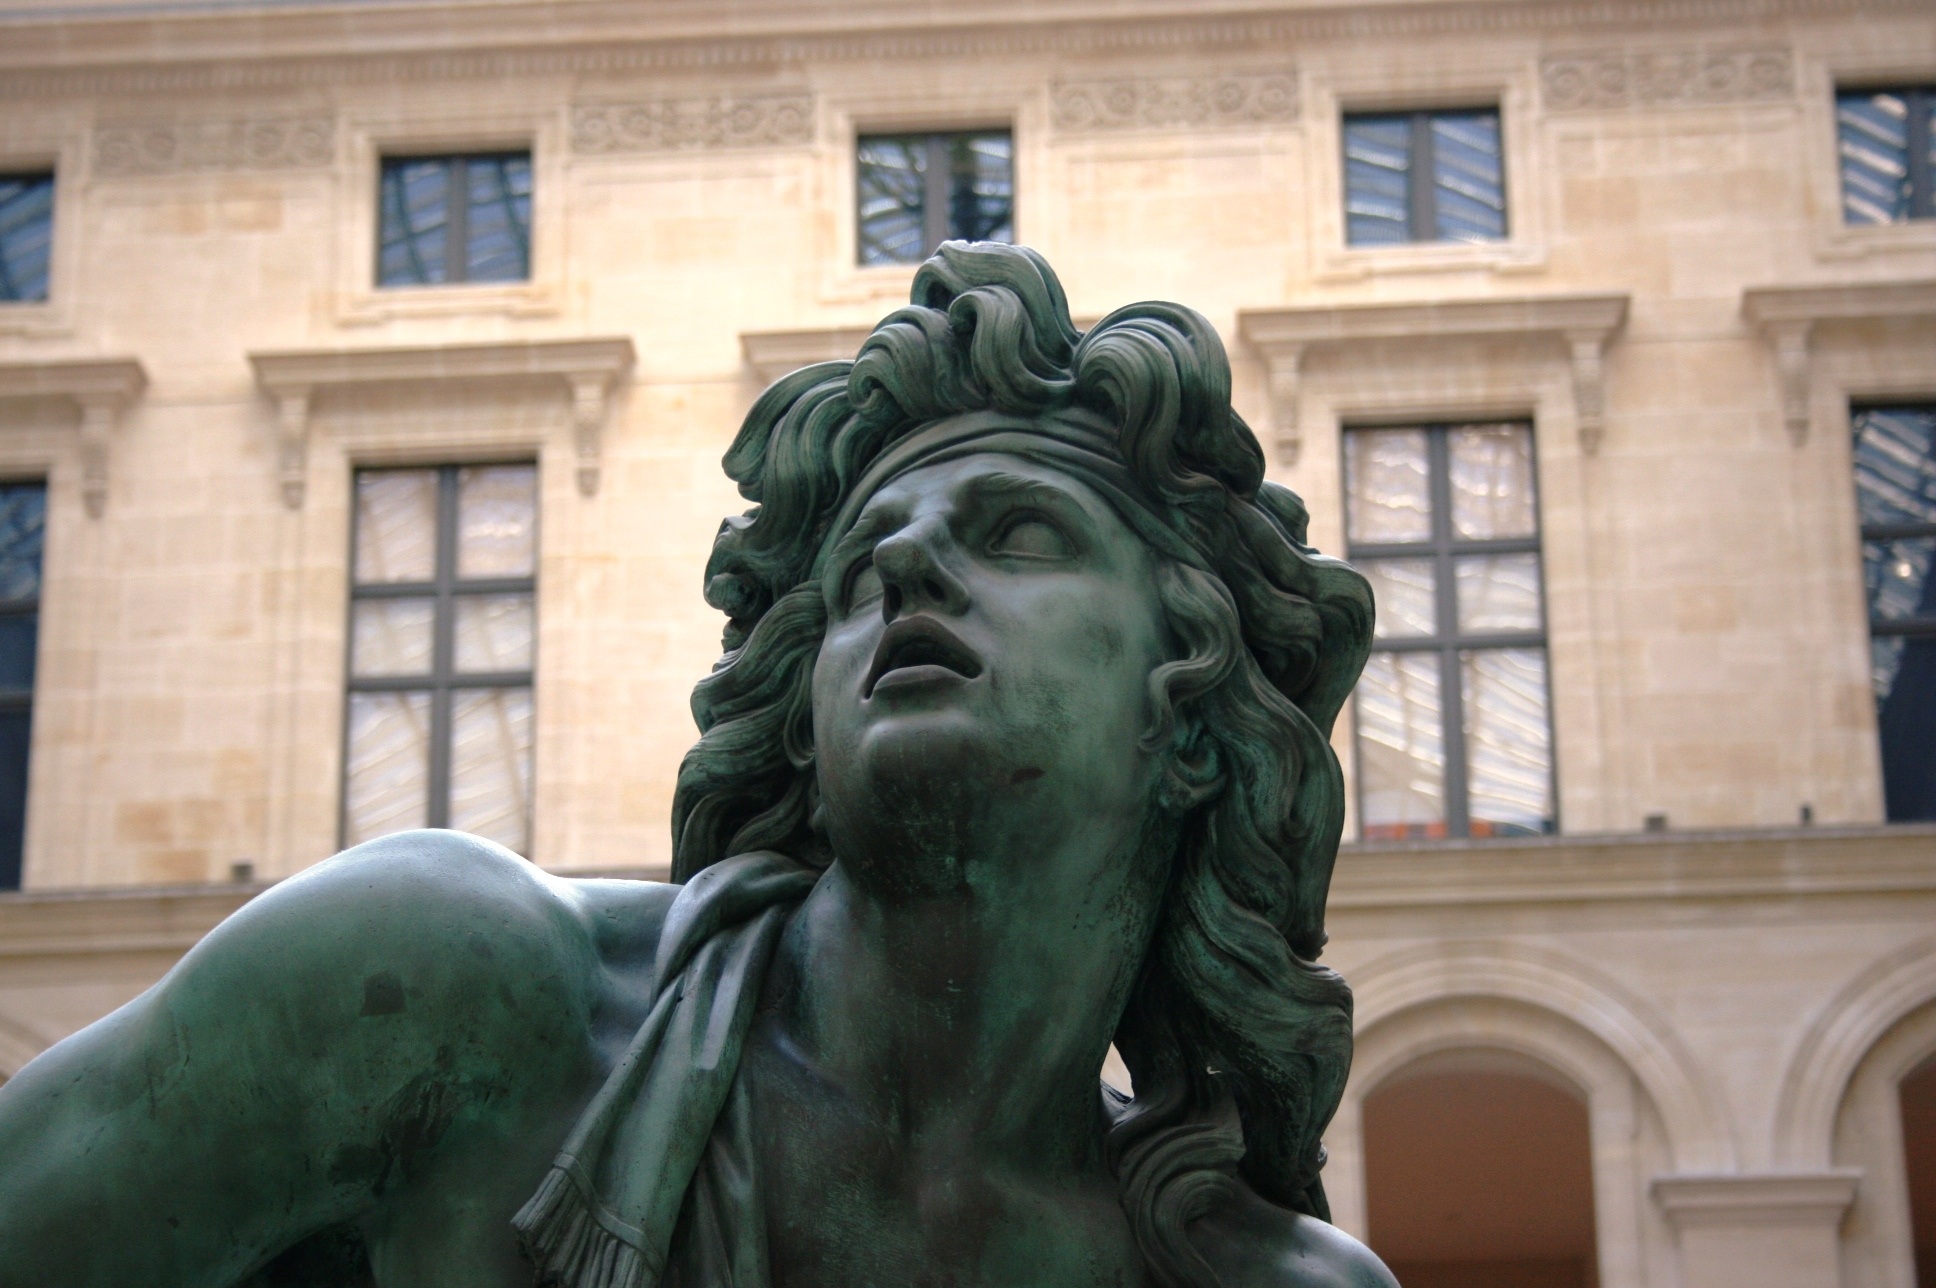
monument, statue, louvre, sculpture, art, french sculpture